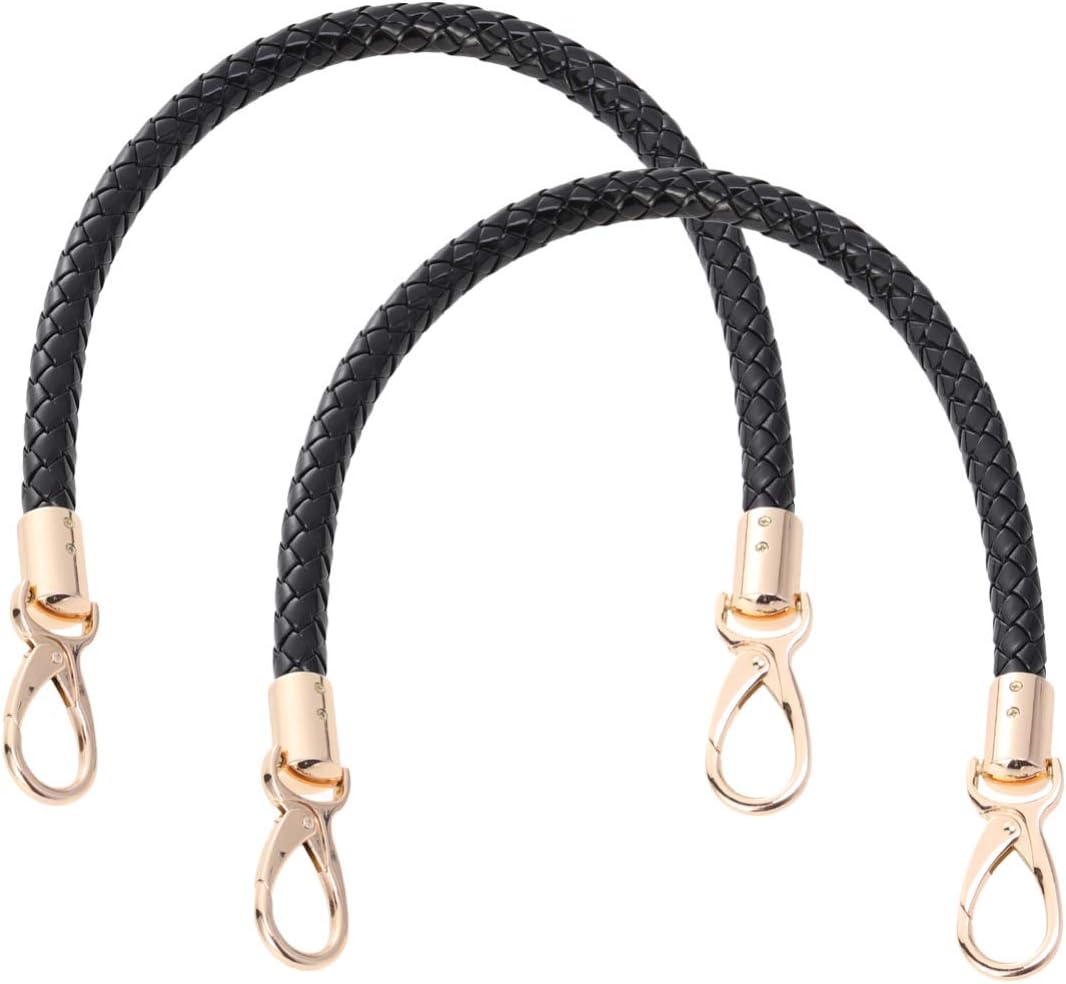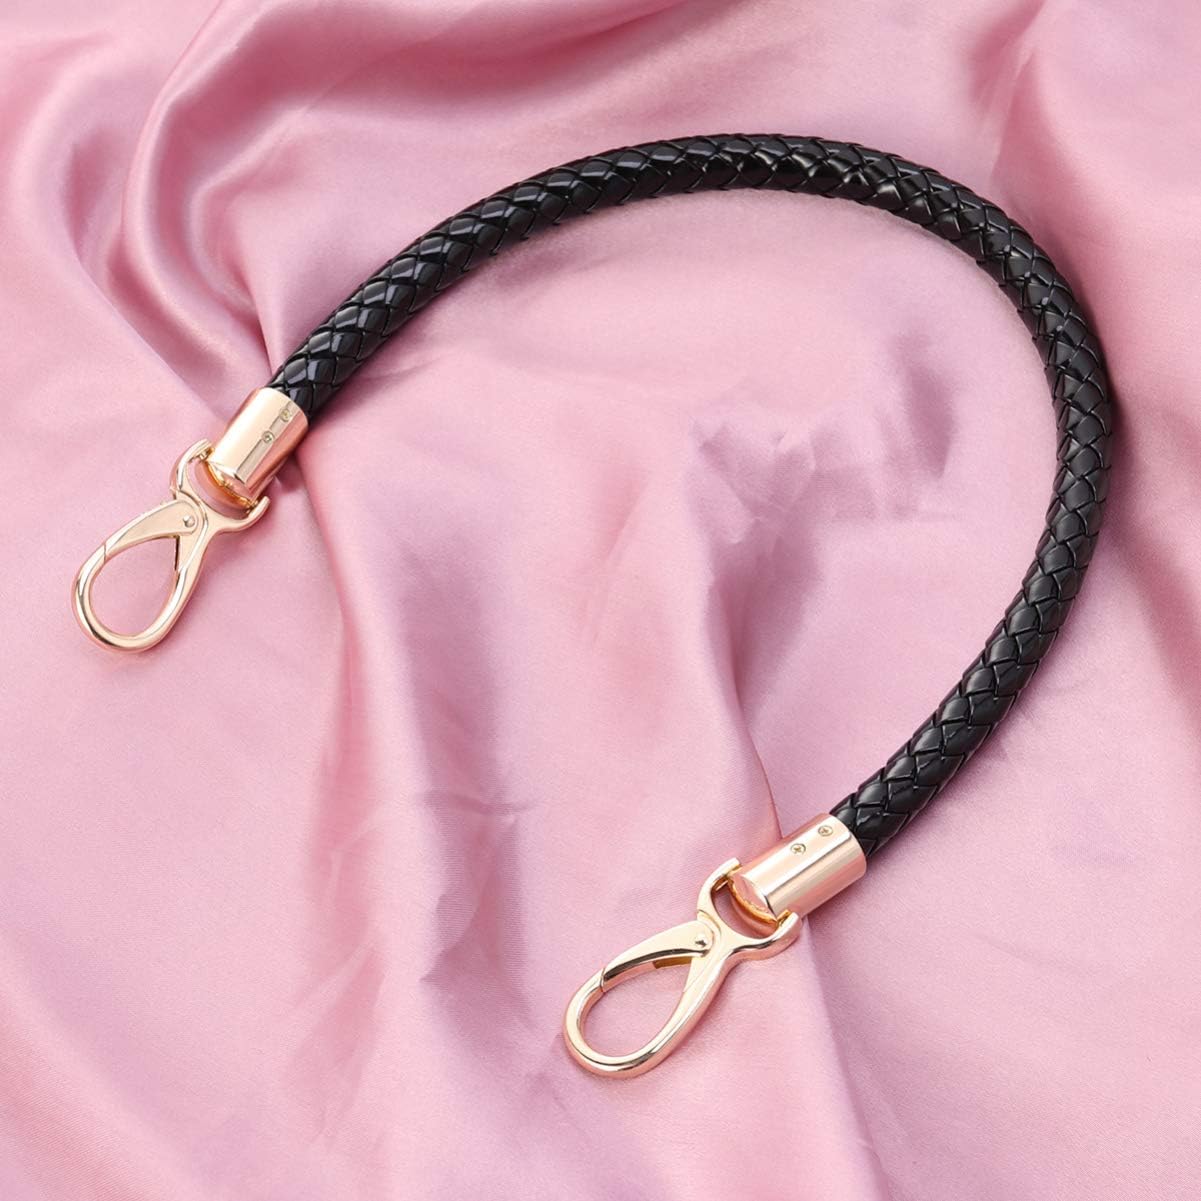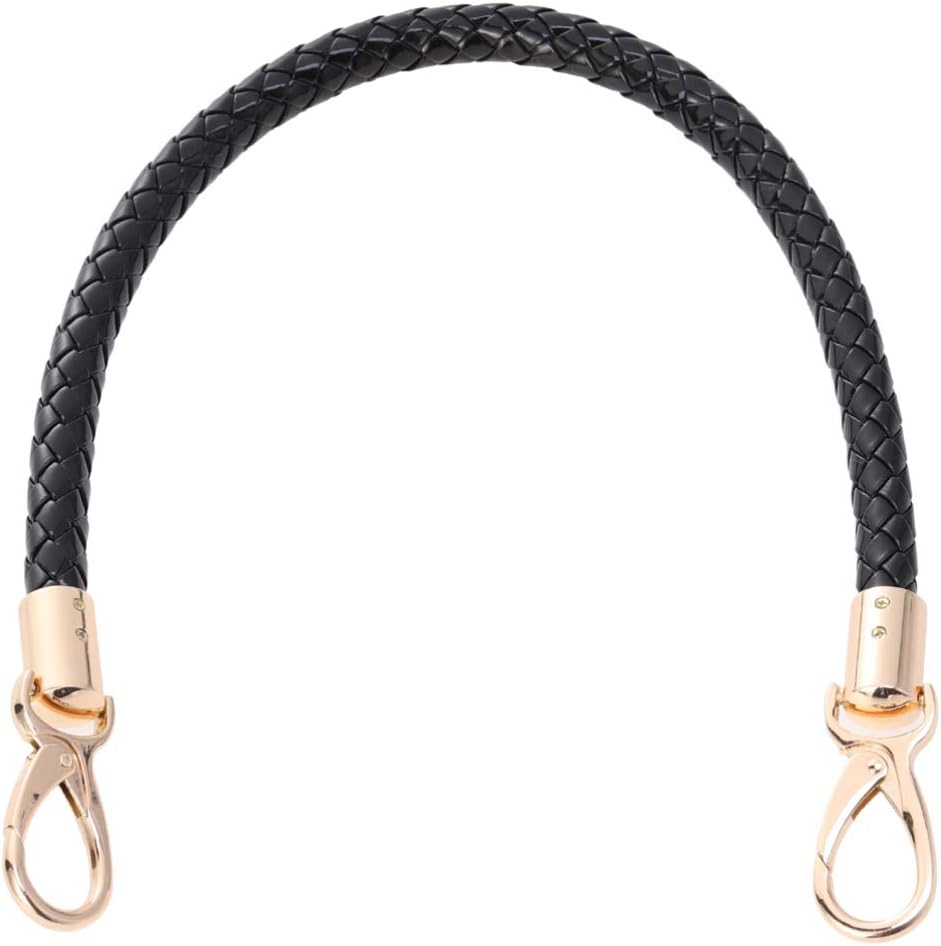
SUPVOX 2pcs 52cm Replacement Purse Straps PU Leather Handbag Handles Gold Spring Buckle Handbag Bag Wallet Straps (Black)
Category: Arts, Crafts & Sewing
Description Our item is made of high quality PU leather, fits well with hand bags. High quality material of the leather has an incomparable softness and soft, comfortable grip. Each handle is delicately designed with weave for luxury look. Features - Color: Black.- Material: PU Leather.- Size: 52x2.3x1.5cm.- Simple handle design, can match with most of your bag.- Made of good PU leather and it is durable and easy use string.- Classic, timeless, elegant design looks perfect from every angle.- Each handle is delicately designed with weave for luxury look.- Nice replacement strap for handbags; Great for DIY purse making projects.- Warm tip: Dear buyer, Due to lighting effect, monitor's brightness, manual measurement and etc, there could be some slight difference in the color and size between the photo and the actual item. Sincerely hope that you can understand! Thank you! Package Including 2 x handbag handle
Features: Each handle is delicately designed with weave for luxury look. | Nice replacement strap for handbags; Great for DIY purse making projects. | Made of good PU leather and it is durable and easy use string. | Classic, timeless, elegant design looks perfect from every angle. | Simple handle design, can match with most of your bag.